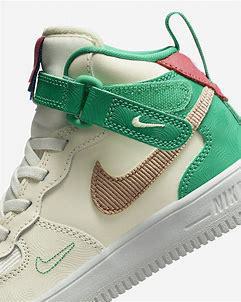
Brand: Nike
Model: Force 1 Easyon